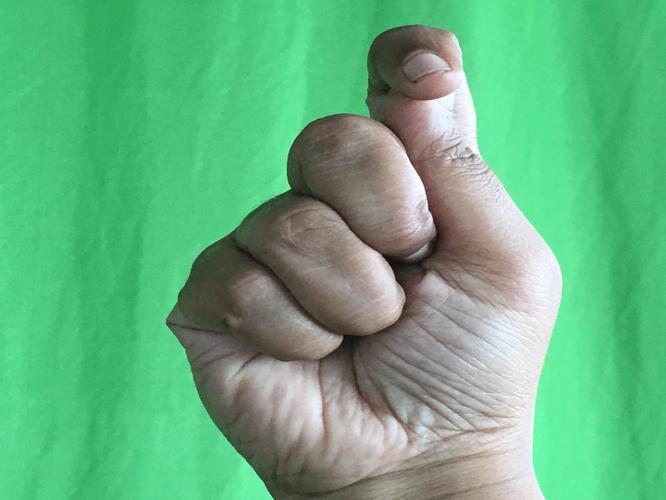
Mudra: Kapith
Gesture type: single_hand